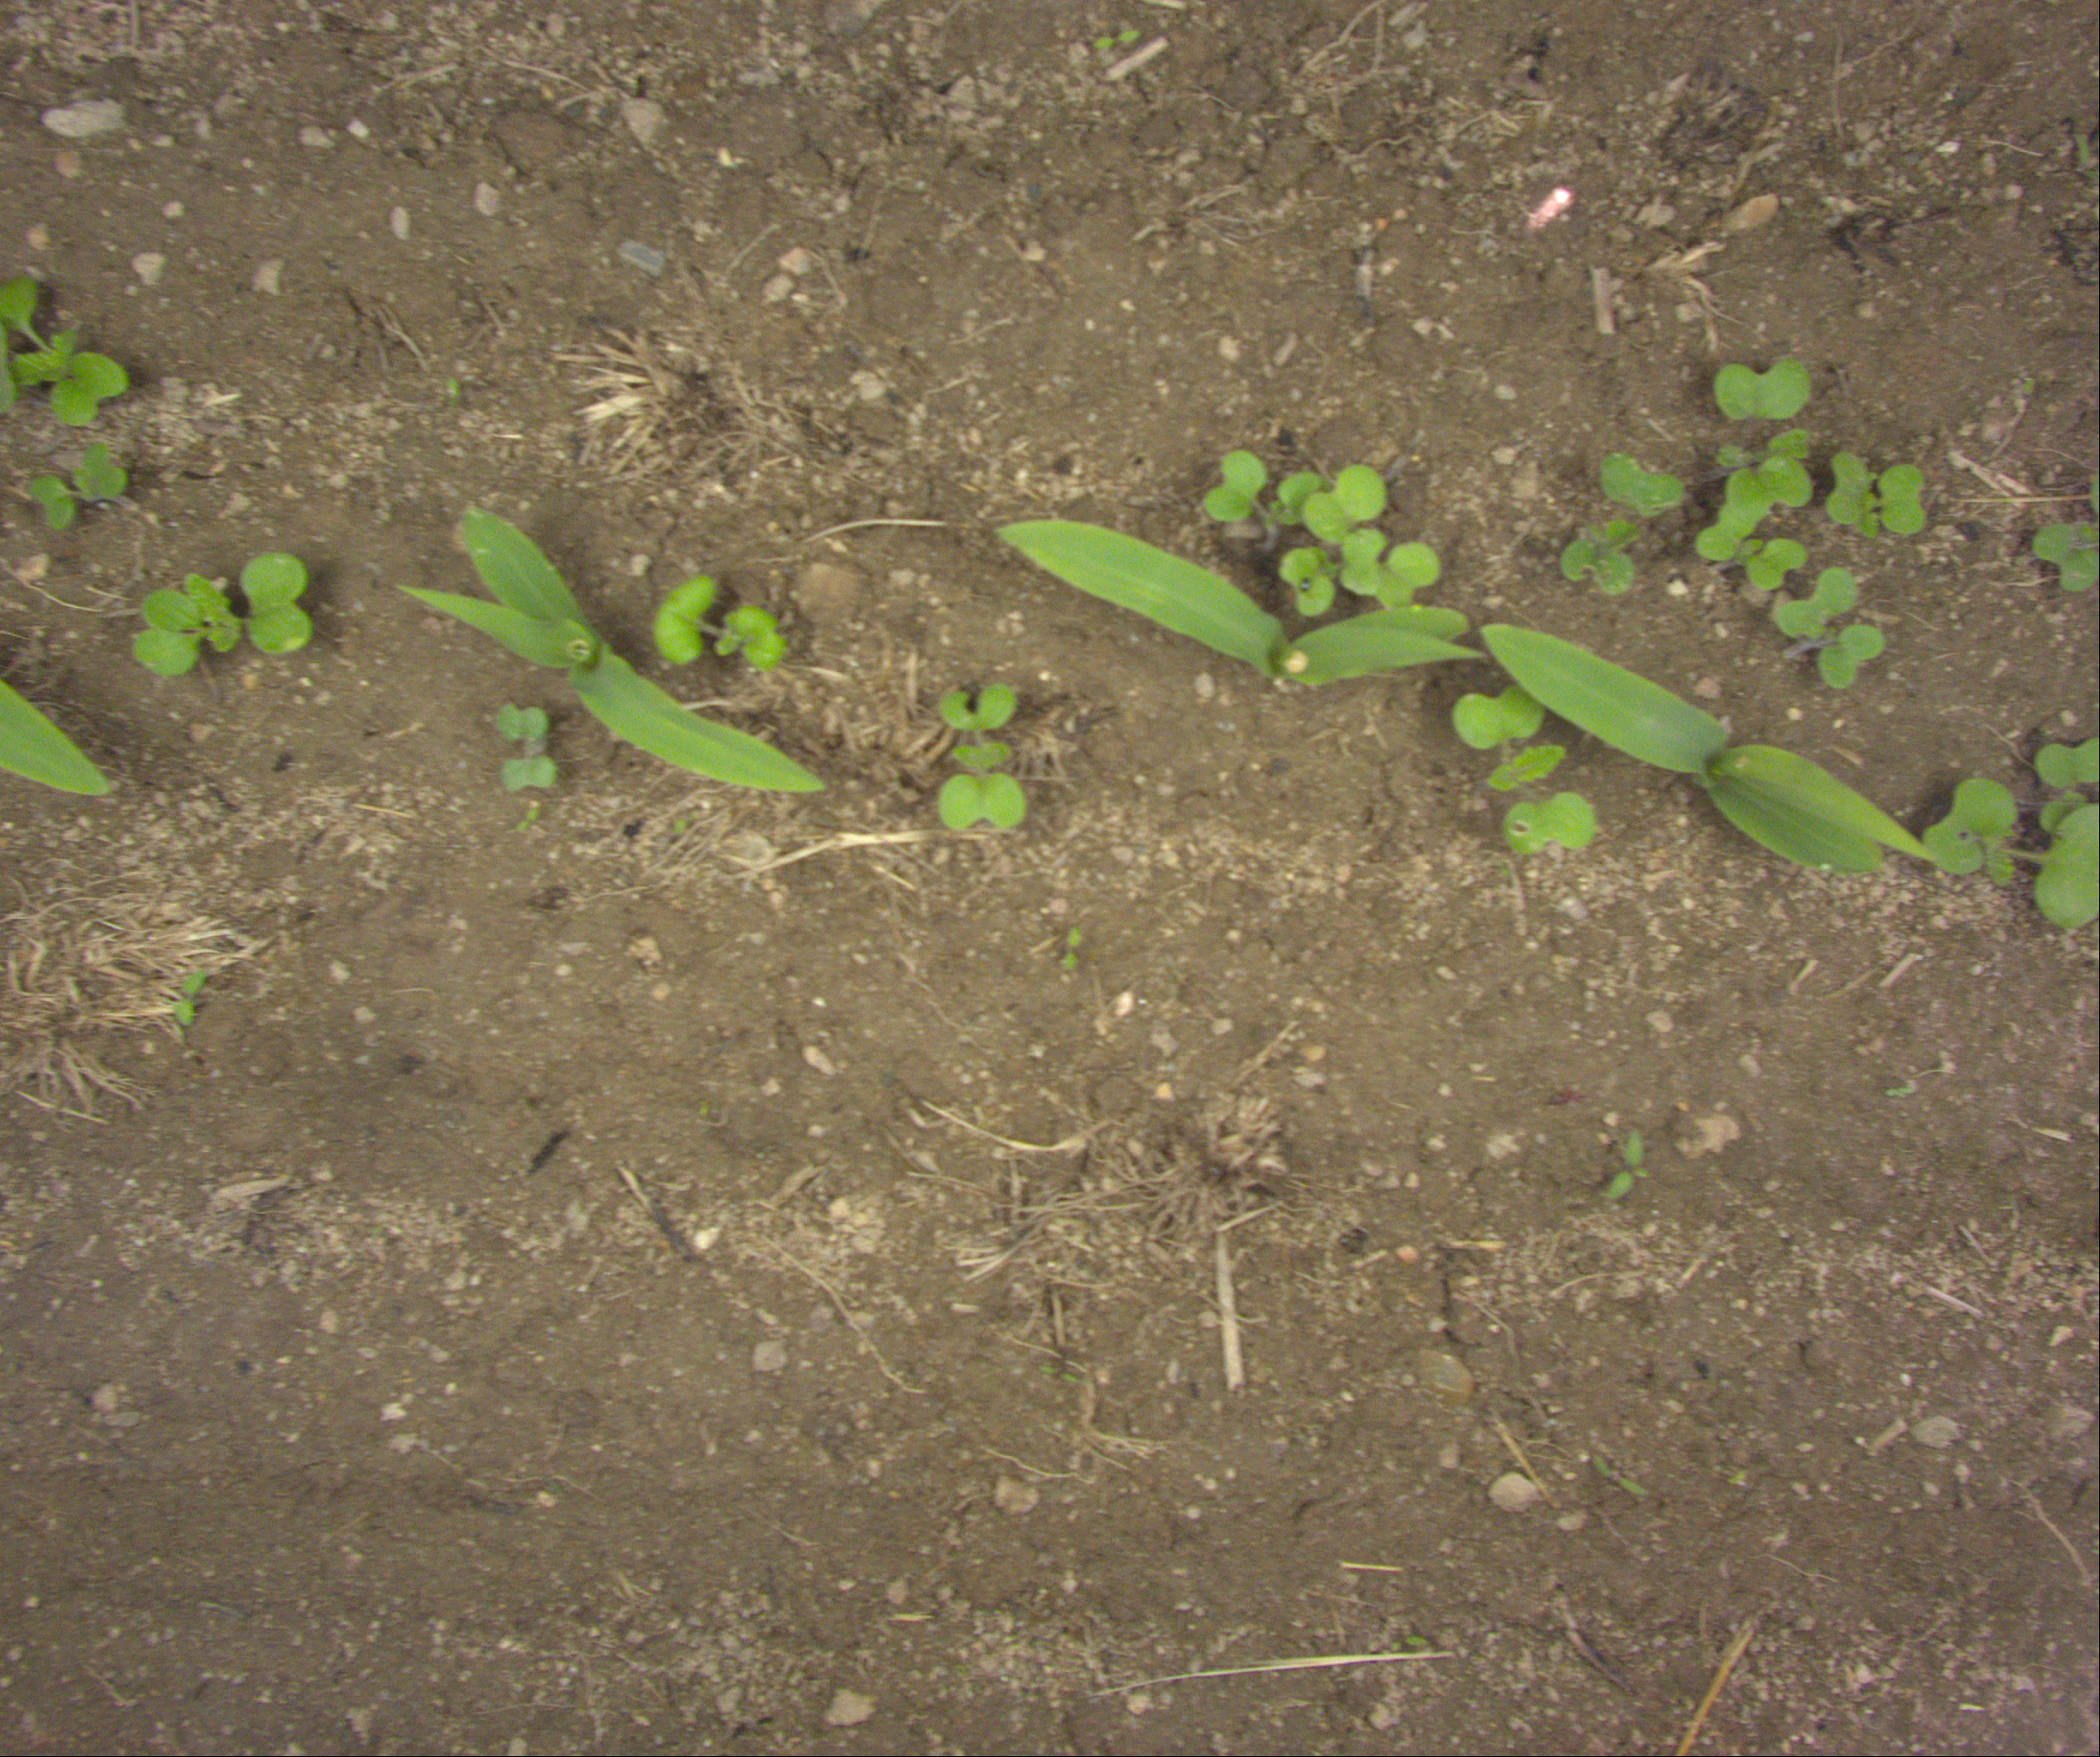
Crop: maize
Objects: maize, maize, maize, stem_maize, stem_maize, stem_maize